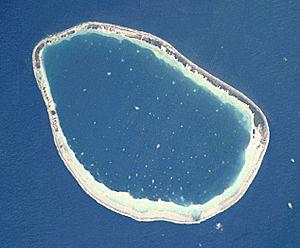
L'aérodrome de Hikueru est un aérodrome desservant l'atoll de Hikueru dans l'archipel des Tuamotu en Polynésie française.
Hikueru est une commune de la Polynésie française dans l'archipel des Tuamotu. Le chef-lieu de cette dernière est Hikueru.
Hikueru, également appelé Tiveru ou Te Karena, est un atoll situé dans l'archipel des Tuamotu en Polynésie française. Celui-ci est le chef-lieu de la commune de Hikueru regroupant l'atoll de Marokau ainsi que les trois atolls inhabités de Ravahere, Reitoru et Tekokota.